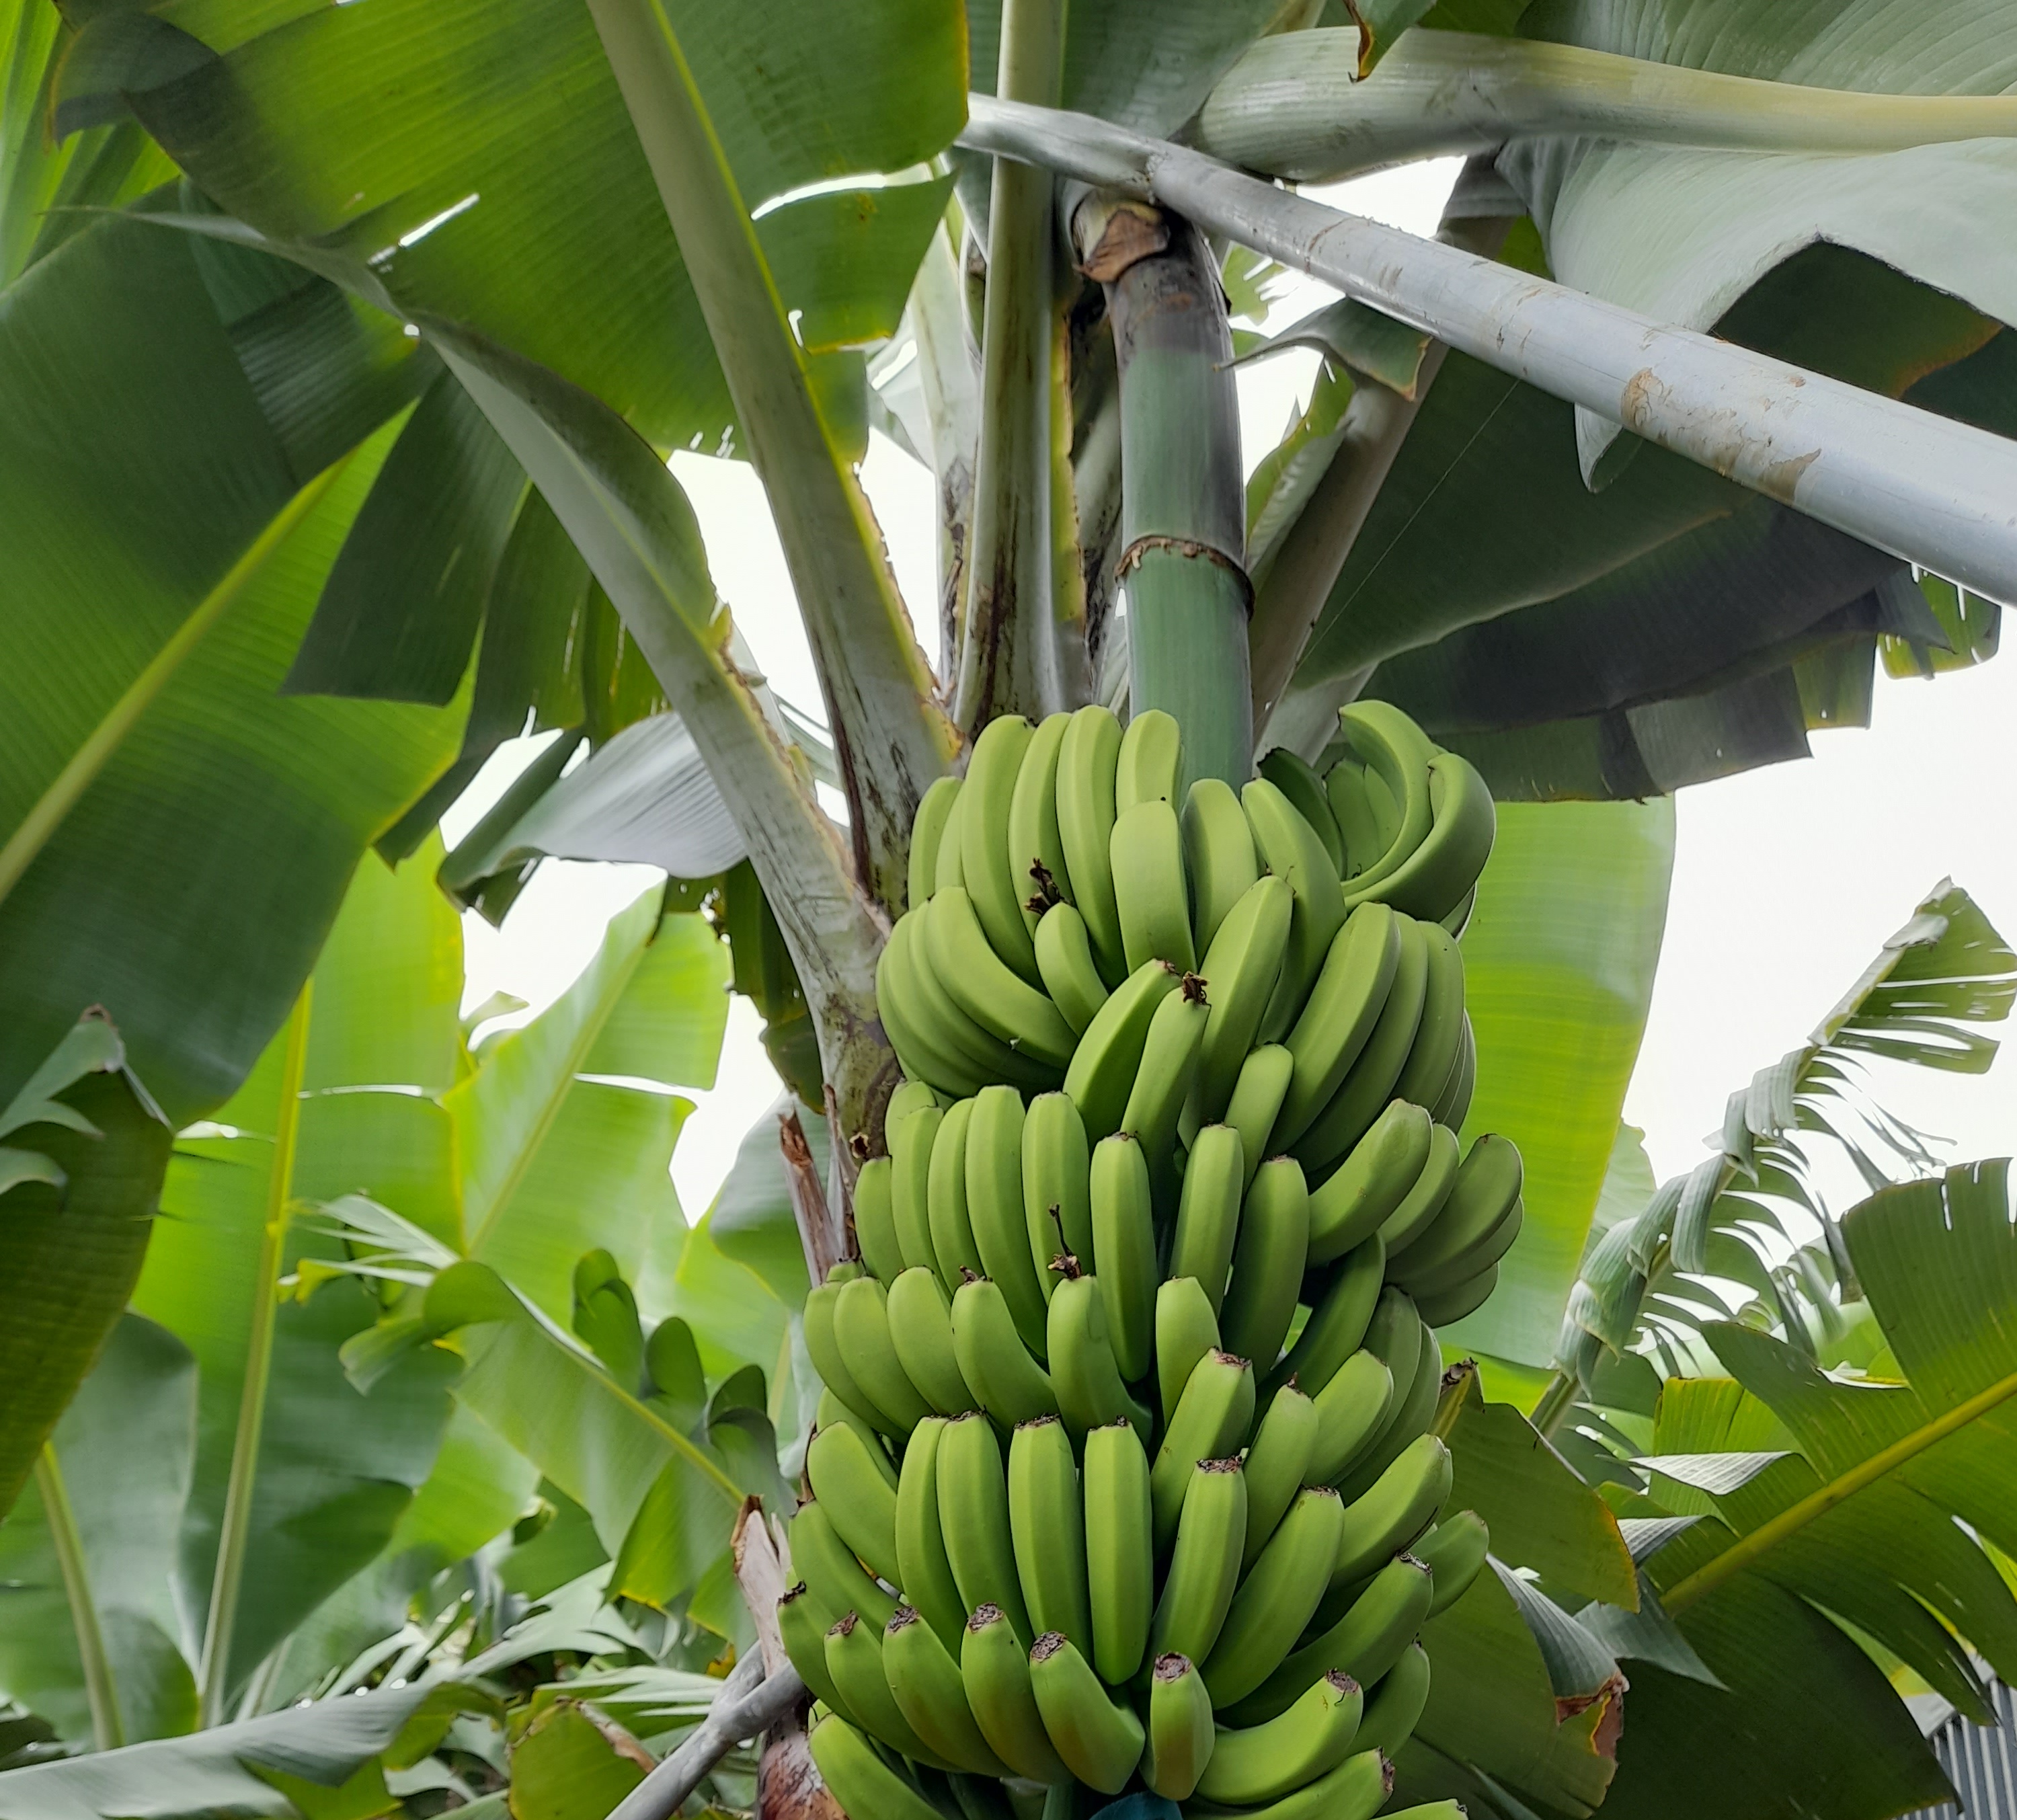
Label: Keep